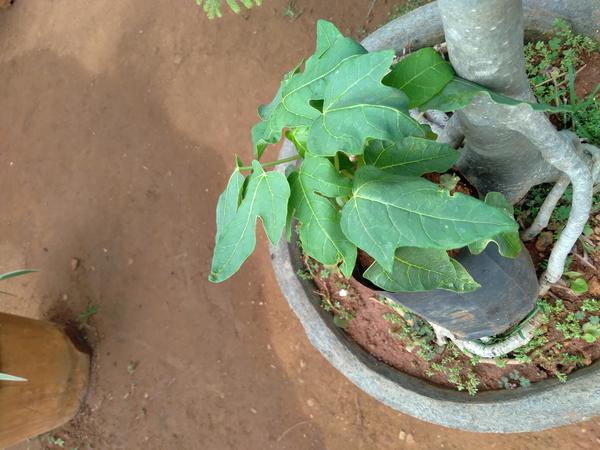
Plant: Pappaya